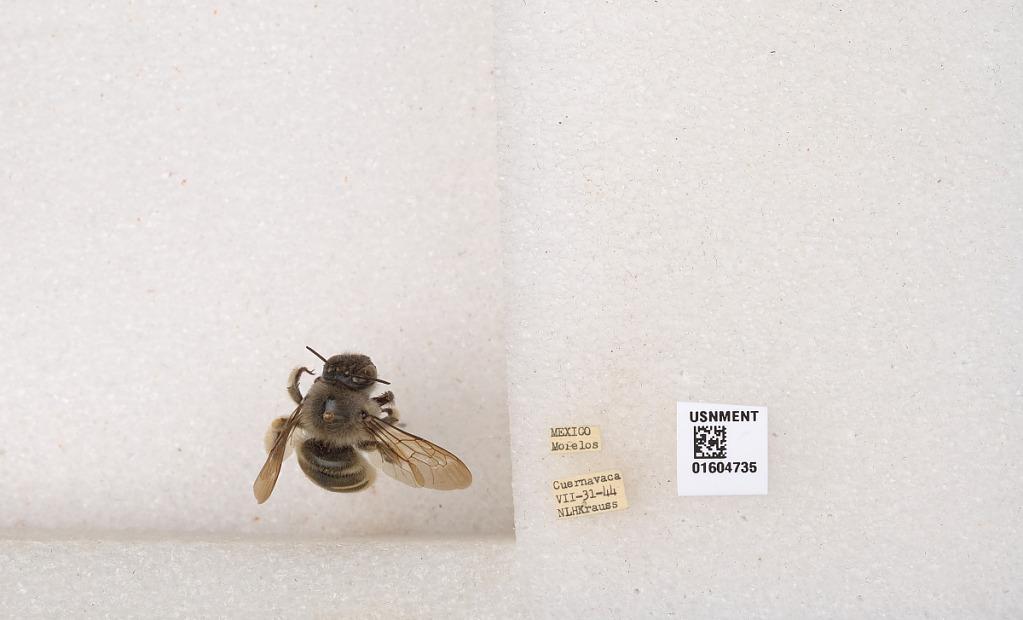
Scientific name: Xylocopa
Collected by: N. Krauss
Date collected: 1944-7-31
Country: Mexico
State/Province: Morelos
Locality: Cuernavaca